Zambia

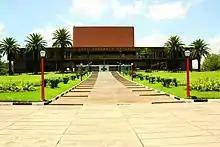
Zambia National Assembly building in Lusaka

On 3 September 1978, civilian airliner, Air Rhodesia Flight 825, was shot down near Kariba by the Zimbabwe People's Revolutionary Army (ZIPRA). 18 people, including children, survived the crash only for most of them to be shot by militants of the Zimbabwe African People's Union (ZAPU) led by Joshua Nkomo. Rhodesia responded with Operation Gatling, an attack on Nkomo's guerilla bases in Zambia, in particular, his military headquarters just outside Lusaka; this raid became known as the Green Leader Raid. On the same day, two more bases in Zambia were attacked using air power and elite paratroops and helicopter-borne troops.